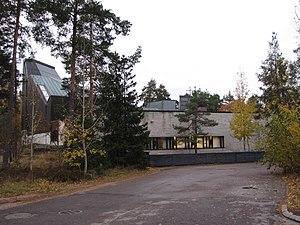
L'église d'Espoonlahti est une église situé dans le quartier d'Espoonlahti à Espoo en Finlande.
Timo Sakari Suomalainen est un architecte finlandais.
Suur-Espoonlahti est un district de la ville de Espoo regroupant les quartiers Espoonlahti, Saunalahti, Nöykkiö, Latokaski, Soukka, Kaitaa, Suvisaaristo.